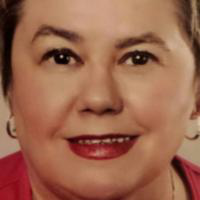
Age group: age 41-55